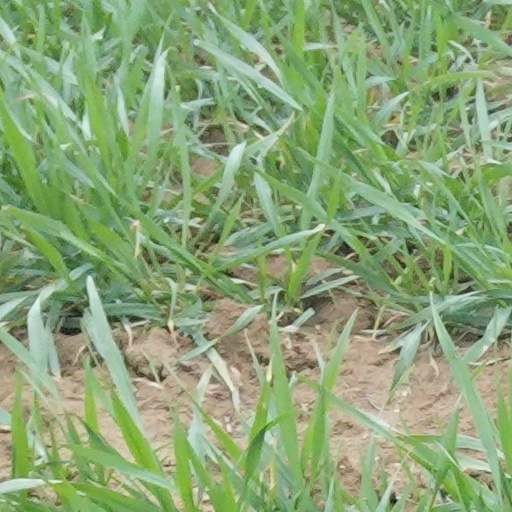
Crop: wheat